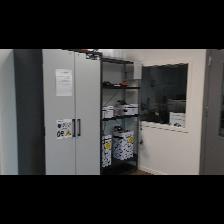
Label: NonHuman